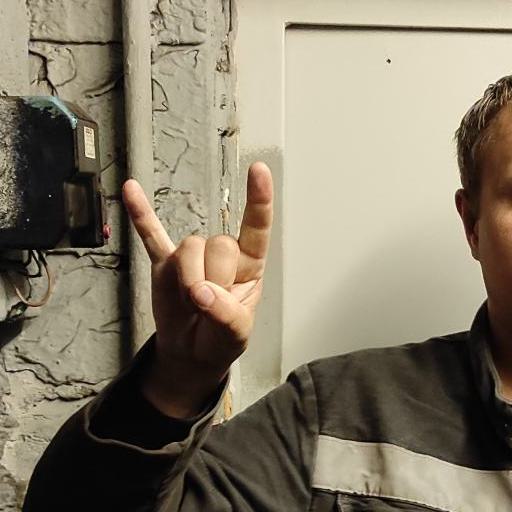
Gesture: rock